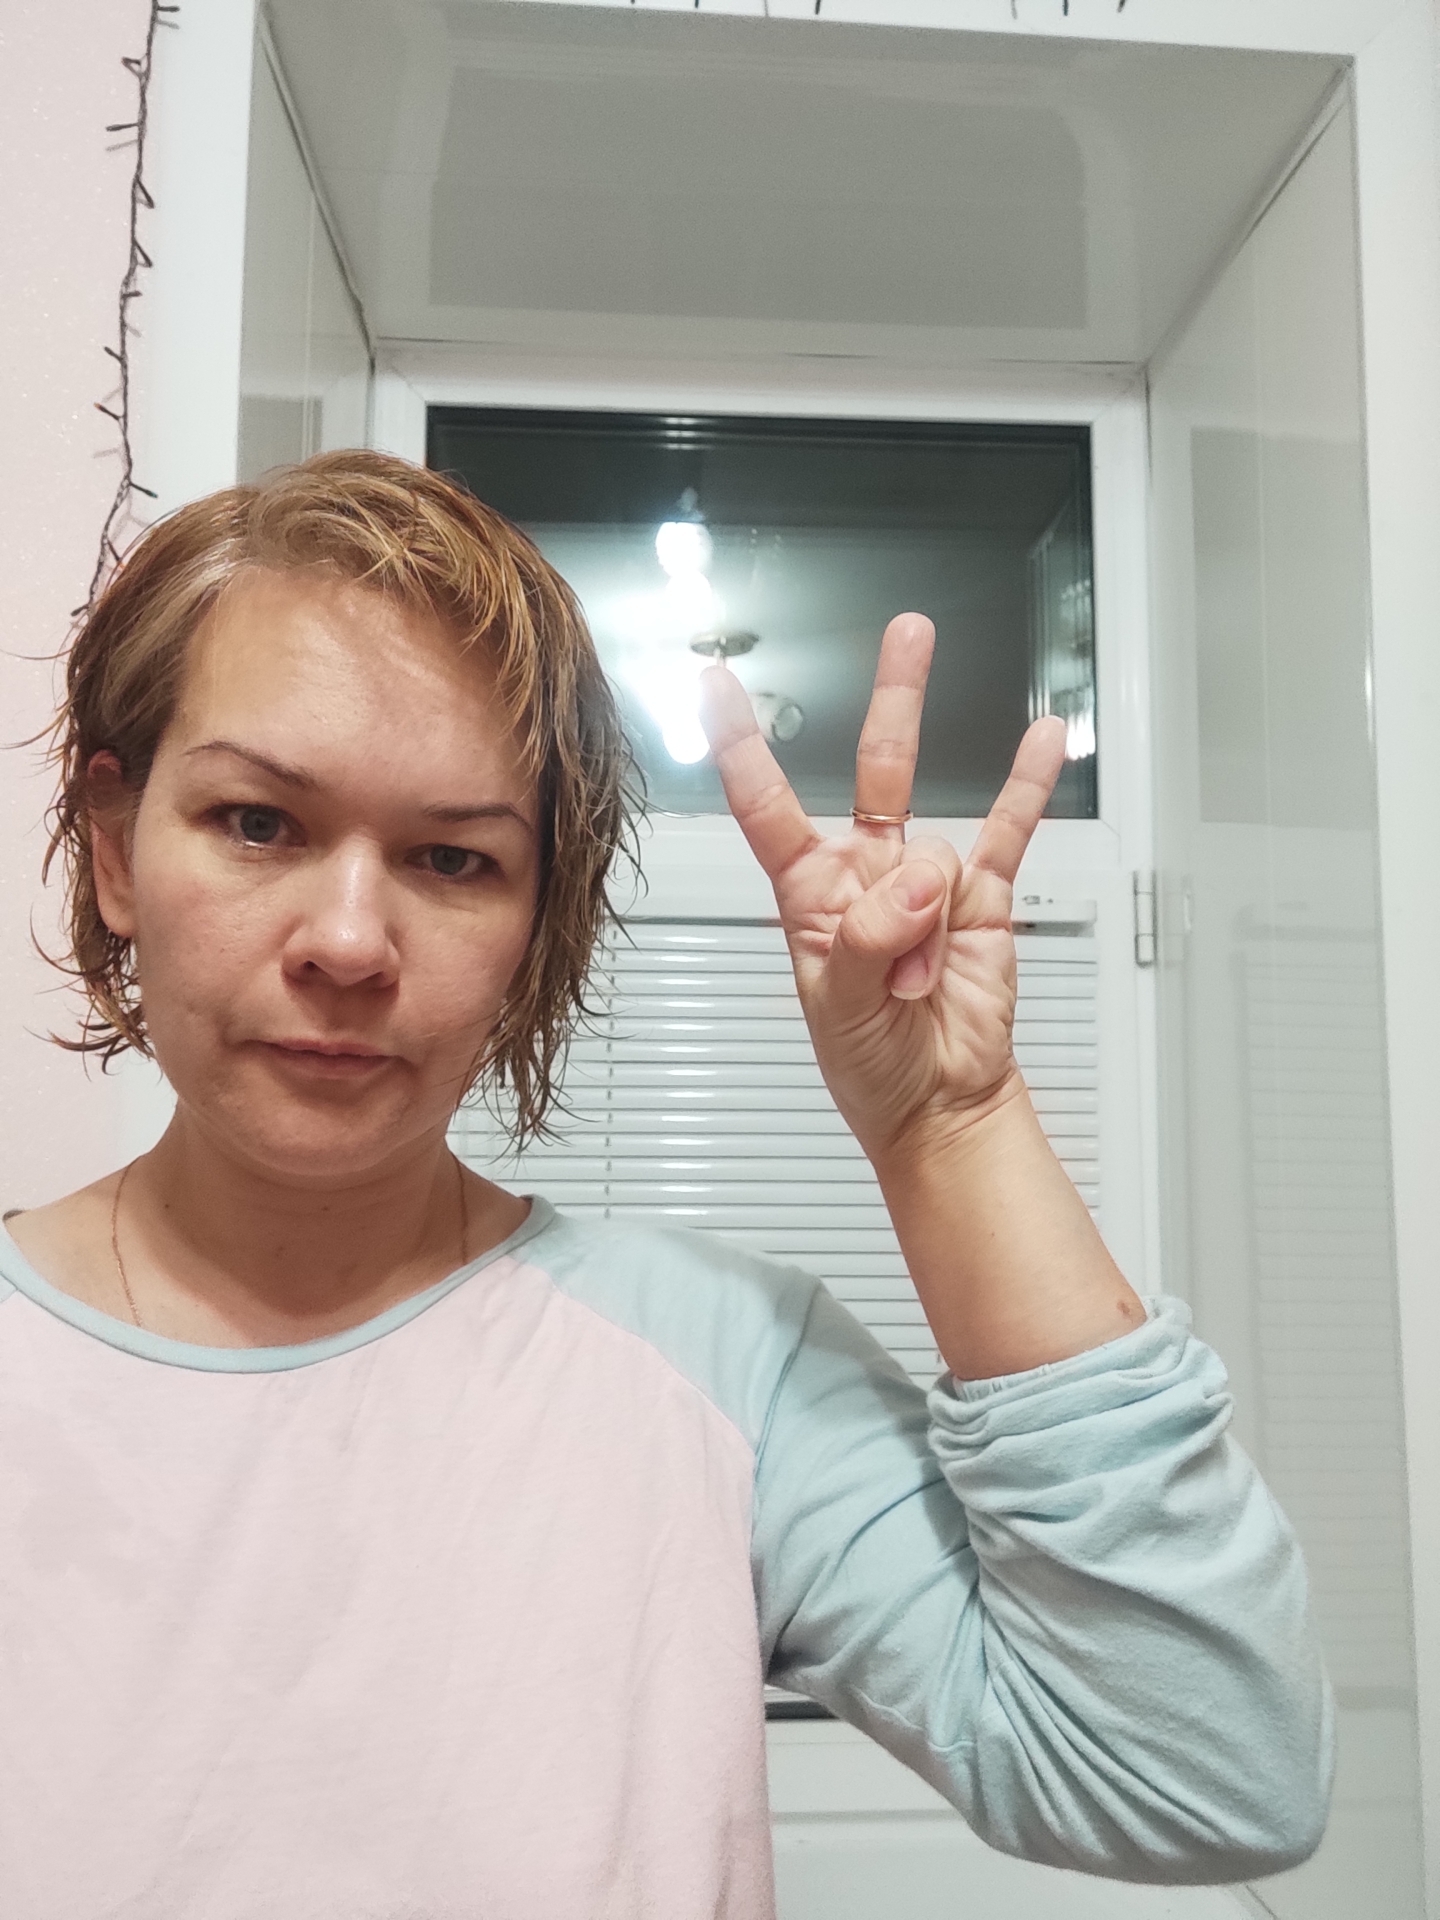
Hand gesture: three3